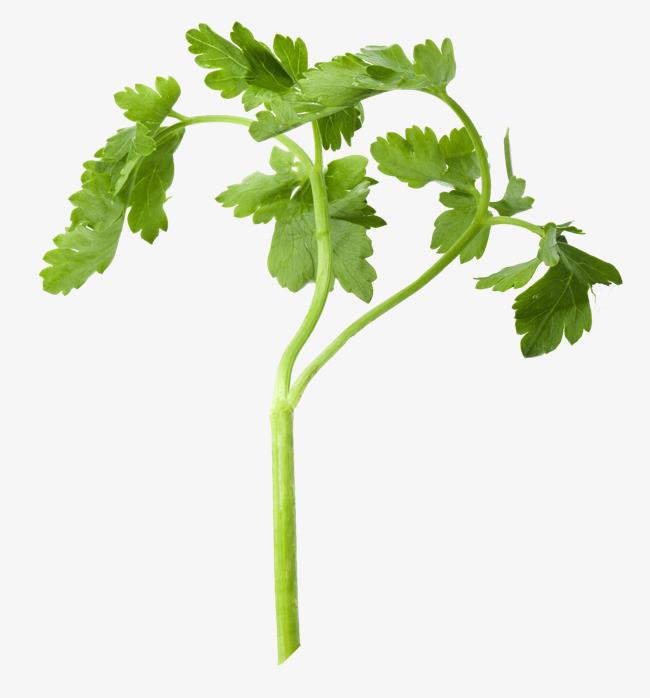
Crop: unknown
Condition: celery